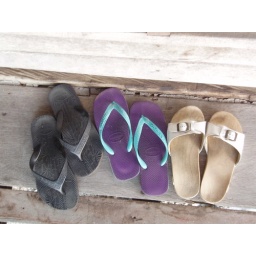
It was a weekend of no high heels, of bare feet against coarse sand or bare feet against weathered wooden boards.